Kevin Mirallas

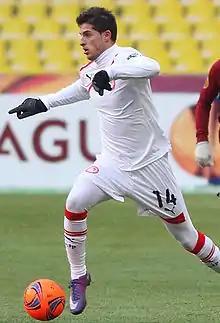
Mirallas playing for Olympiacos in 2012

Kevin Antonio Joel Gislain Mirallas y Castillo (born 5 October 1987), known as Kevin Mirallas, is a Belgian former professional footballer who played as a winger.